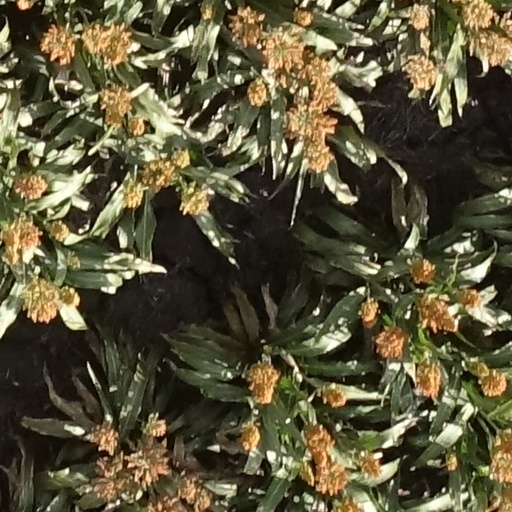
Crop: sorghum